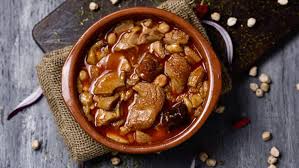
Yemek: et_sote